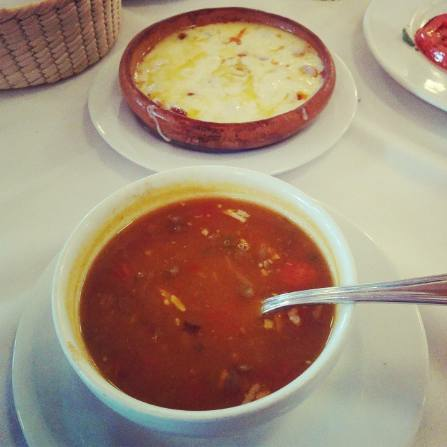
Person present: No